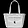
Label: Bag